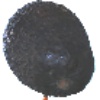
Label: Avocado ripe 1